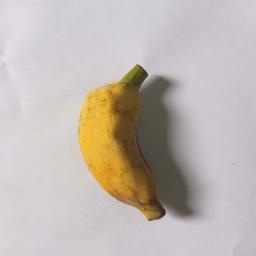
Ripeness: Ripe